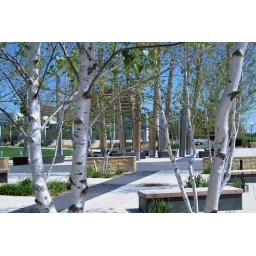
birch grove with pole field in background